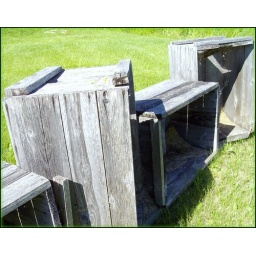
Hecla, MB, boxes abandoned in a field